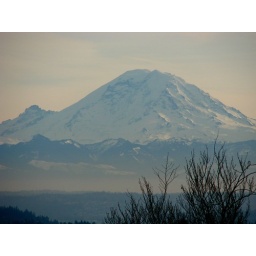
Mt. Rainier as seen from the water tower in Volunteer Park. Note the smoggy haze.